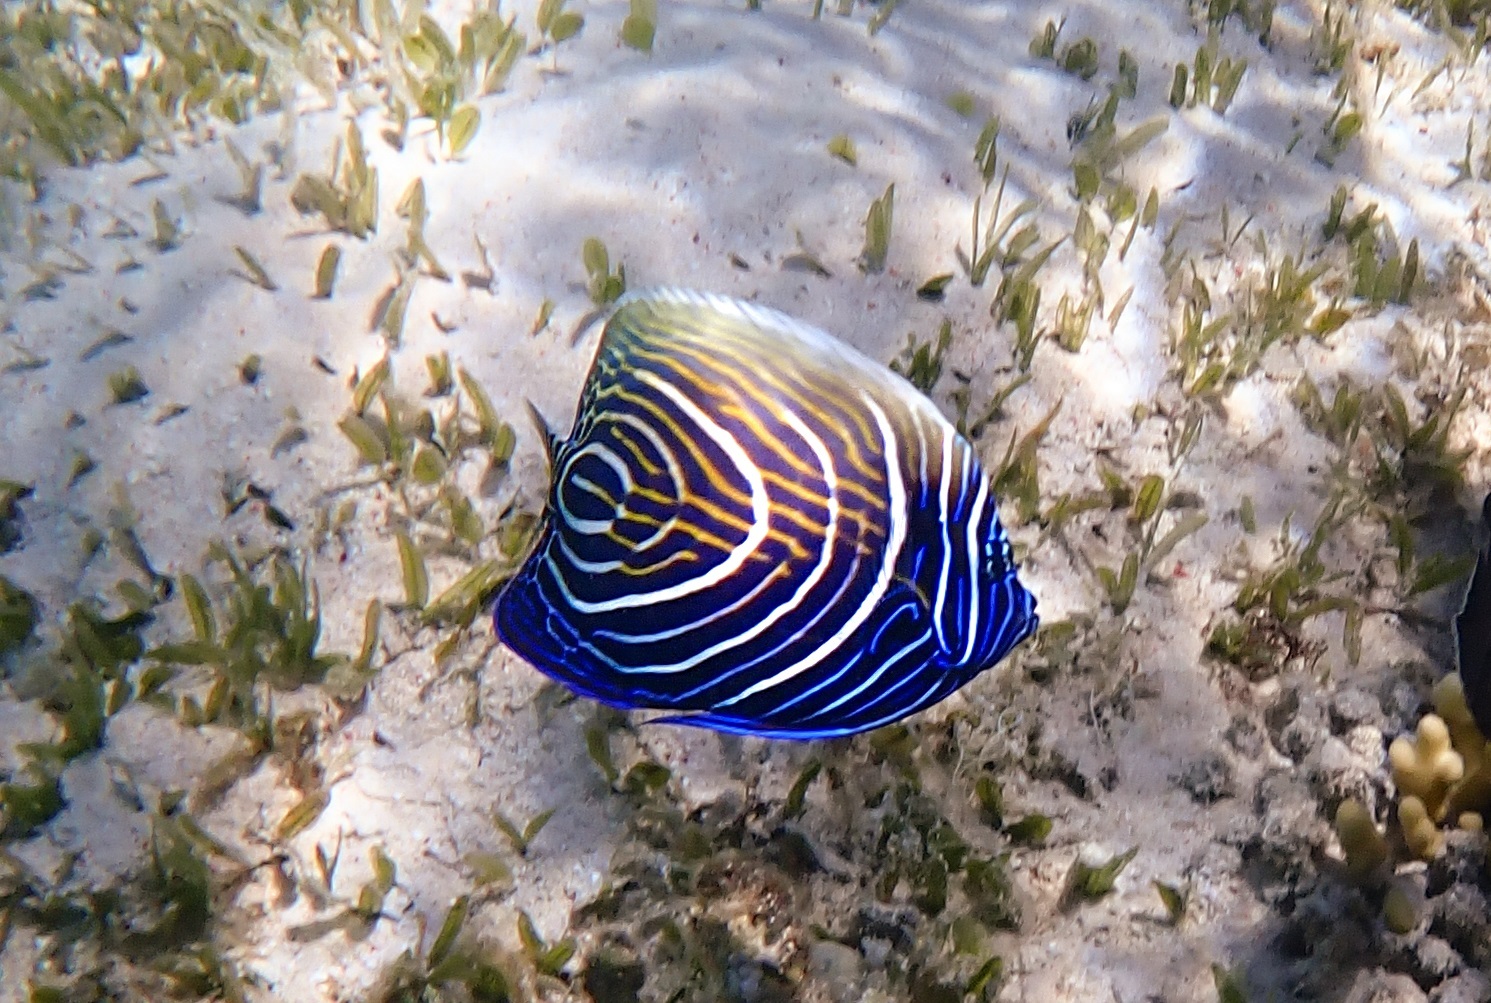
Pomacanthus imperator (Emperor Angelfish)